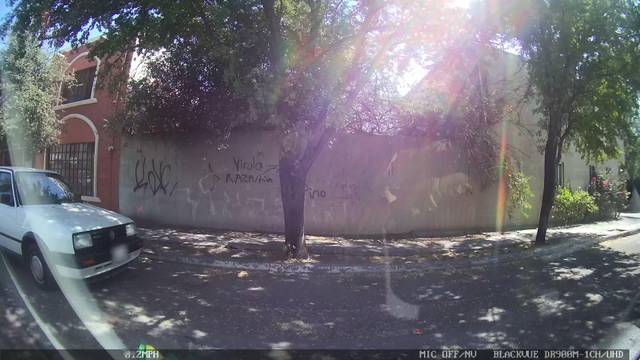
Region: Mexico
Coordinates: 25.705, -100.261